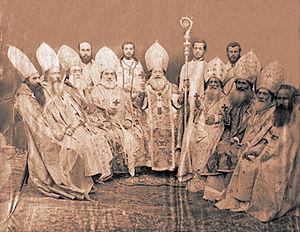
La mitre de tradition byzantine diffère de la mitre de tradition latine par sa forme arrondie presque hémisphérique. Les évêques aussi bien latins qu'orientaux portent d'abord un kamilavkion, appelé camelacium chez les Latins, qui est blanc pour le pape, et devient noir dans le clergé byzantin par la suite. La mitre mélange au début le kamilavkion et la tiare byzantine, portée à la cour de Constantinople, et finit par prendre une forme de plus en plus originale. Elle évolue d'une forme conique à une forme arrondie.